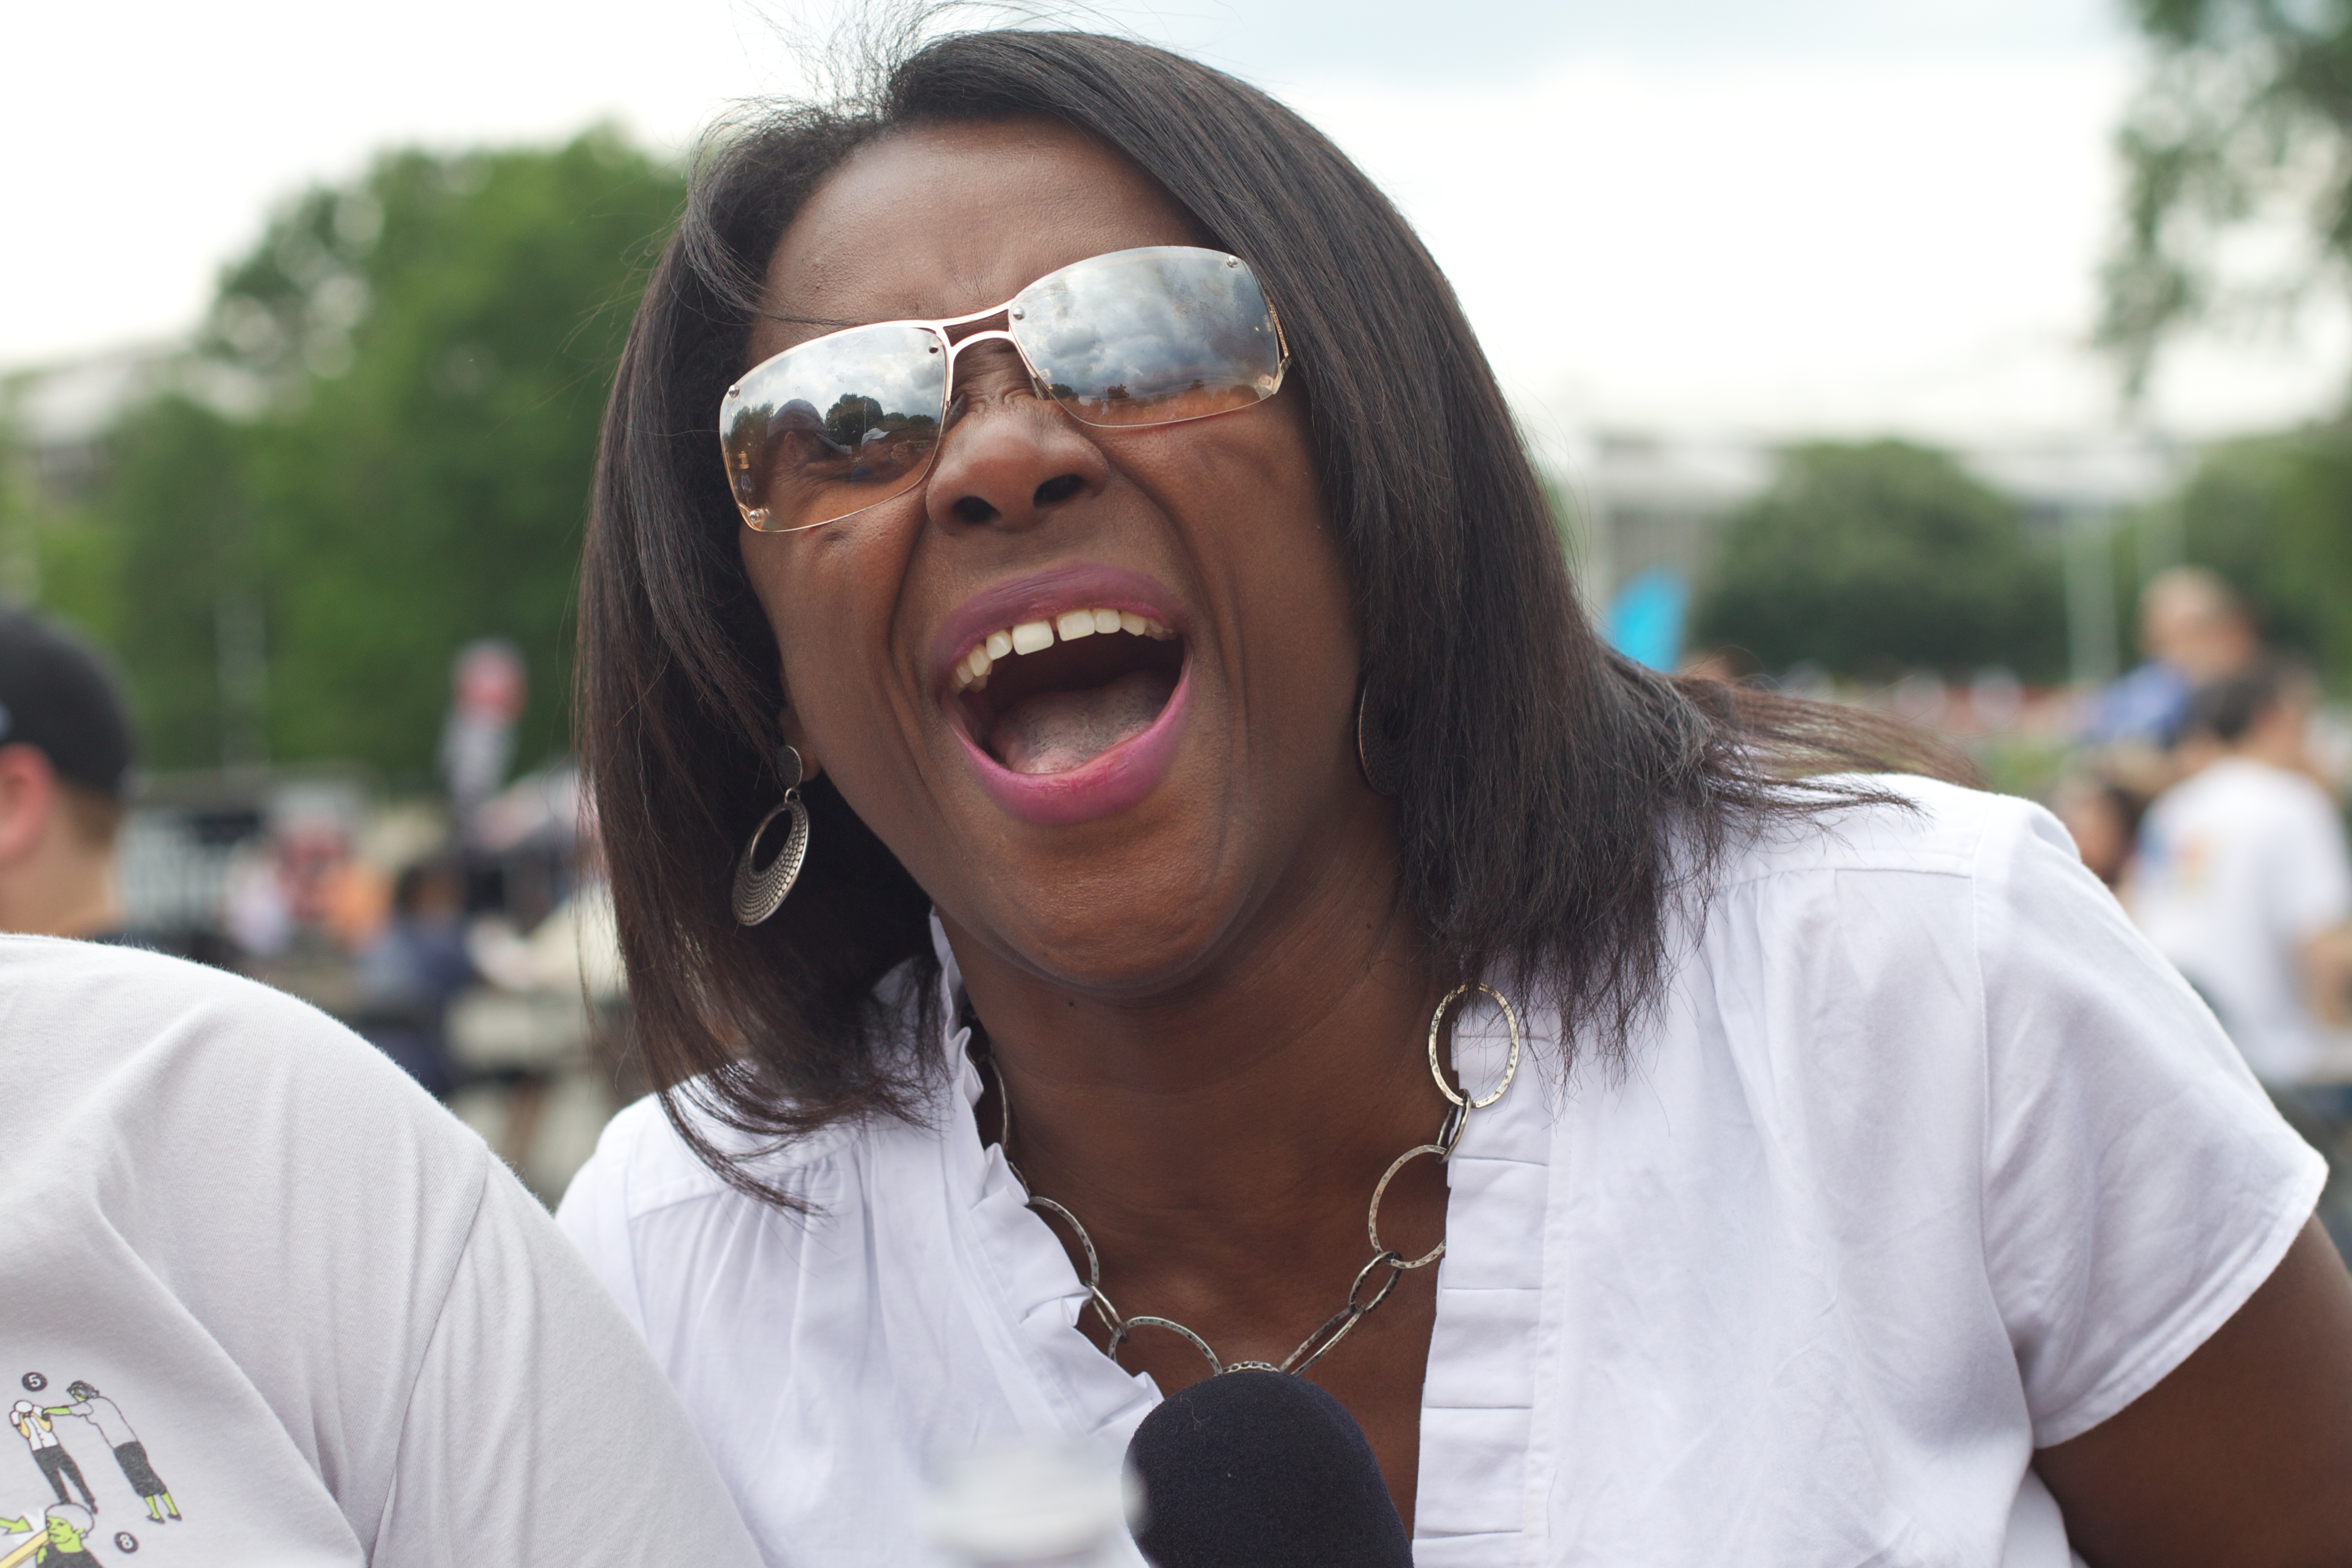
person, people, youth, facial expression, smile, glasses, laughter, canonef50mmf14usm, interaction